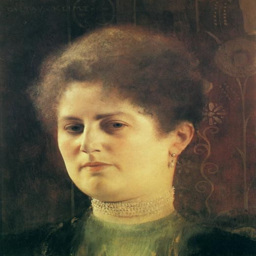
portrait of a lady by painting artist